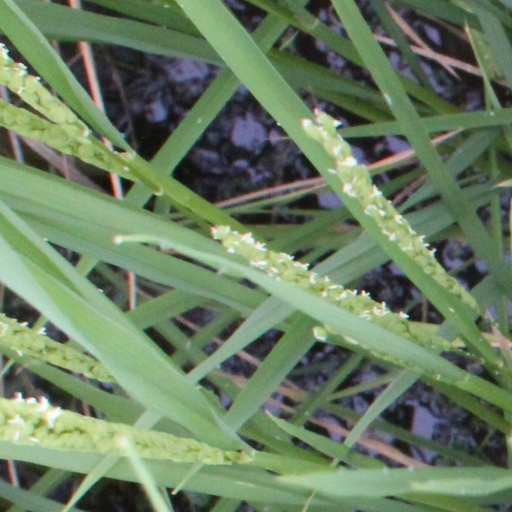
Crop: rice